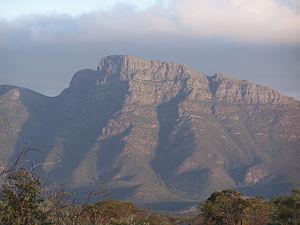
Le Bluff Knoll est un sommet de montagne australien relevant de la chaîne de Stirling, en Australie-Occidentale. Culminant à 1 073 mètres d'altitude, il s'agit du point culminant du Sud-Ouest de l'Australie.